This Will Destroy You

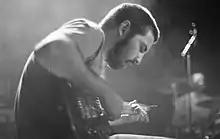
Jeremy Galindo in Berlin in 2009

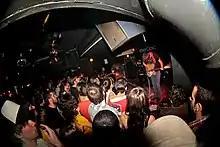
This Will Destroy You in Barcelona in 2009

This Will Destroy You was formed by guitarists Jeremy Galindo and Christopher Royal King, bassist Raymond Brown and drummer Andrew Miller in San Marcos, Texas, in 2004. They had met through mutual friends, and played together in various different bands throughout high school before the lineup was finalized by around 2002.